Nicholas Rowe House

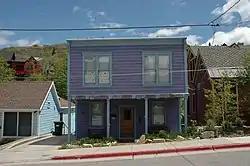

The Nicholas Rowe House, at 150 Main St. in Park City, Utah, was built around 1885. It was listed on the National Register of Historic Places in 1984.